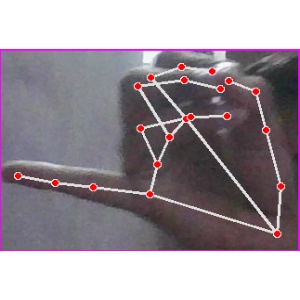
अक्षर: च